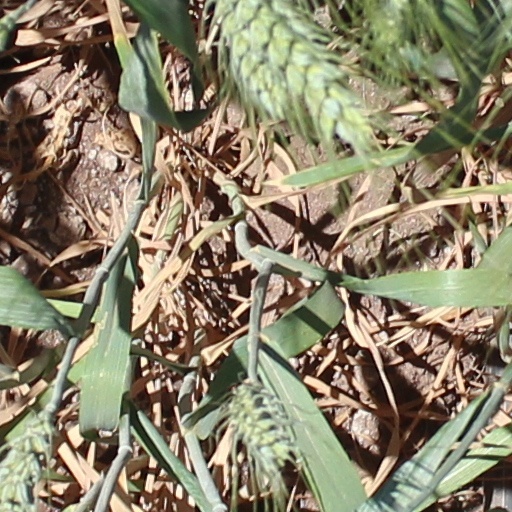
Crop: wheat